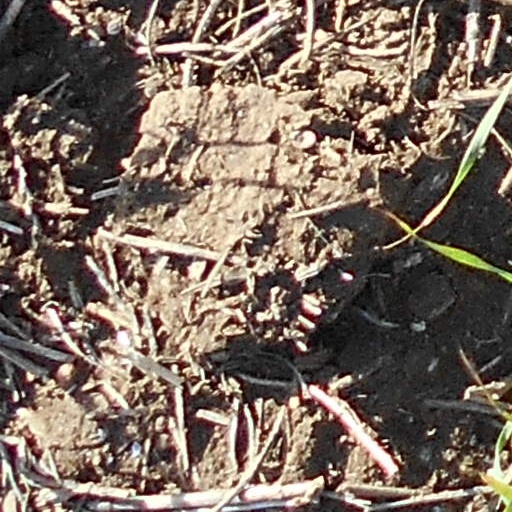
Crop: wheat